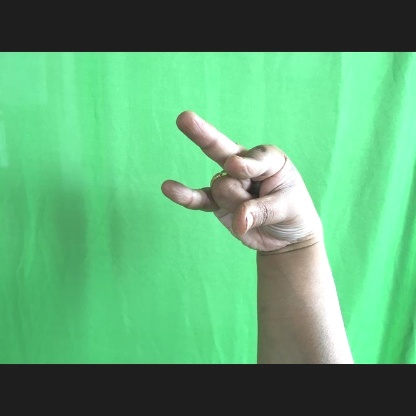
Mudra: Kangulam